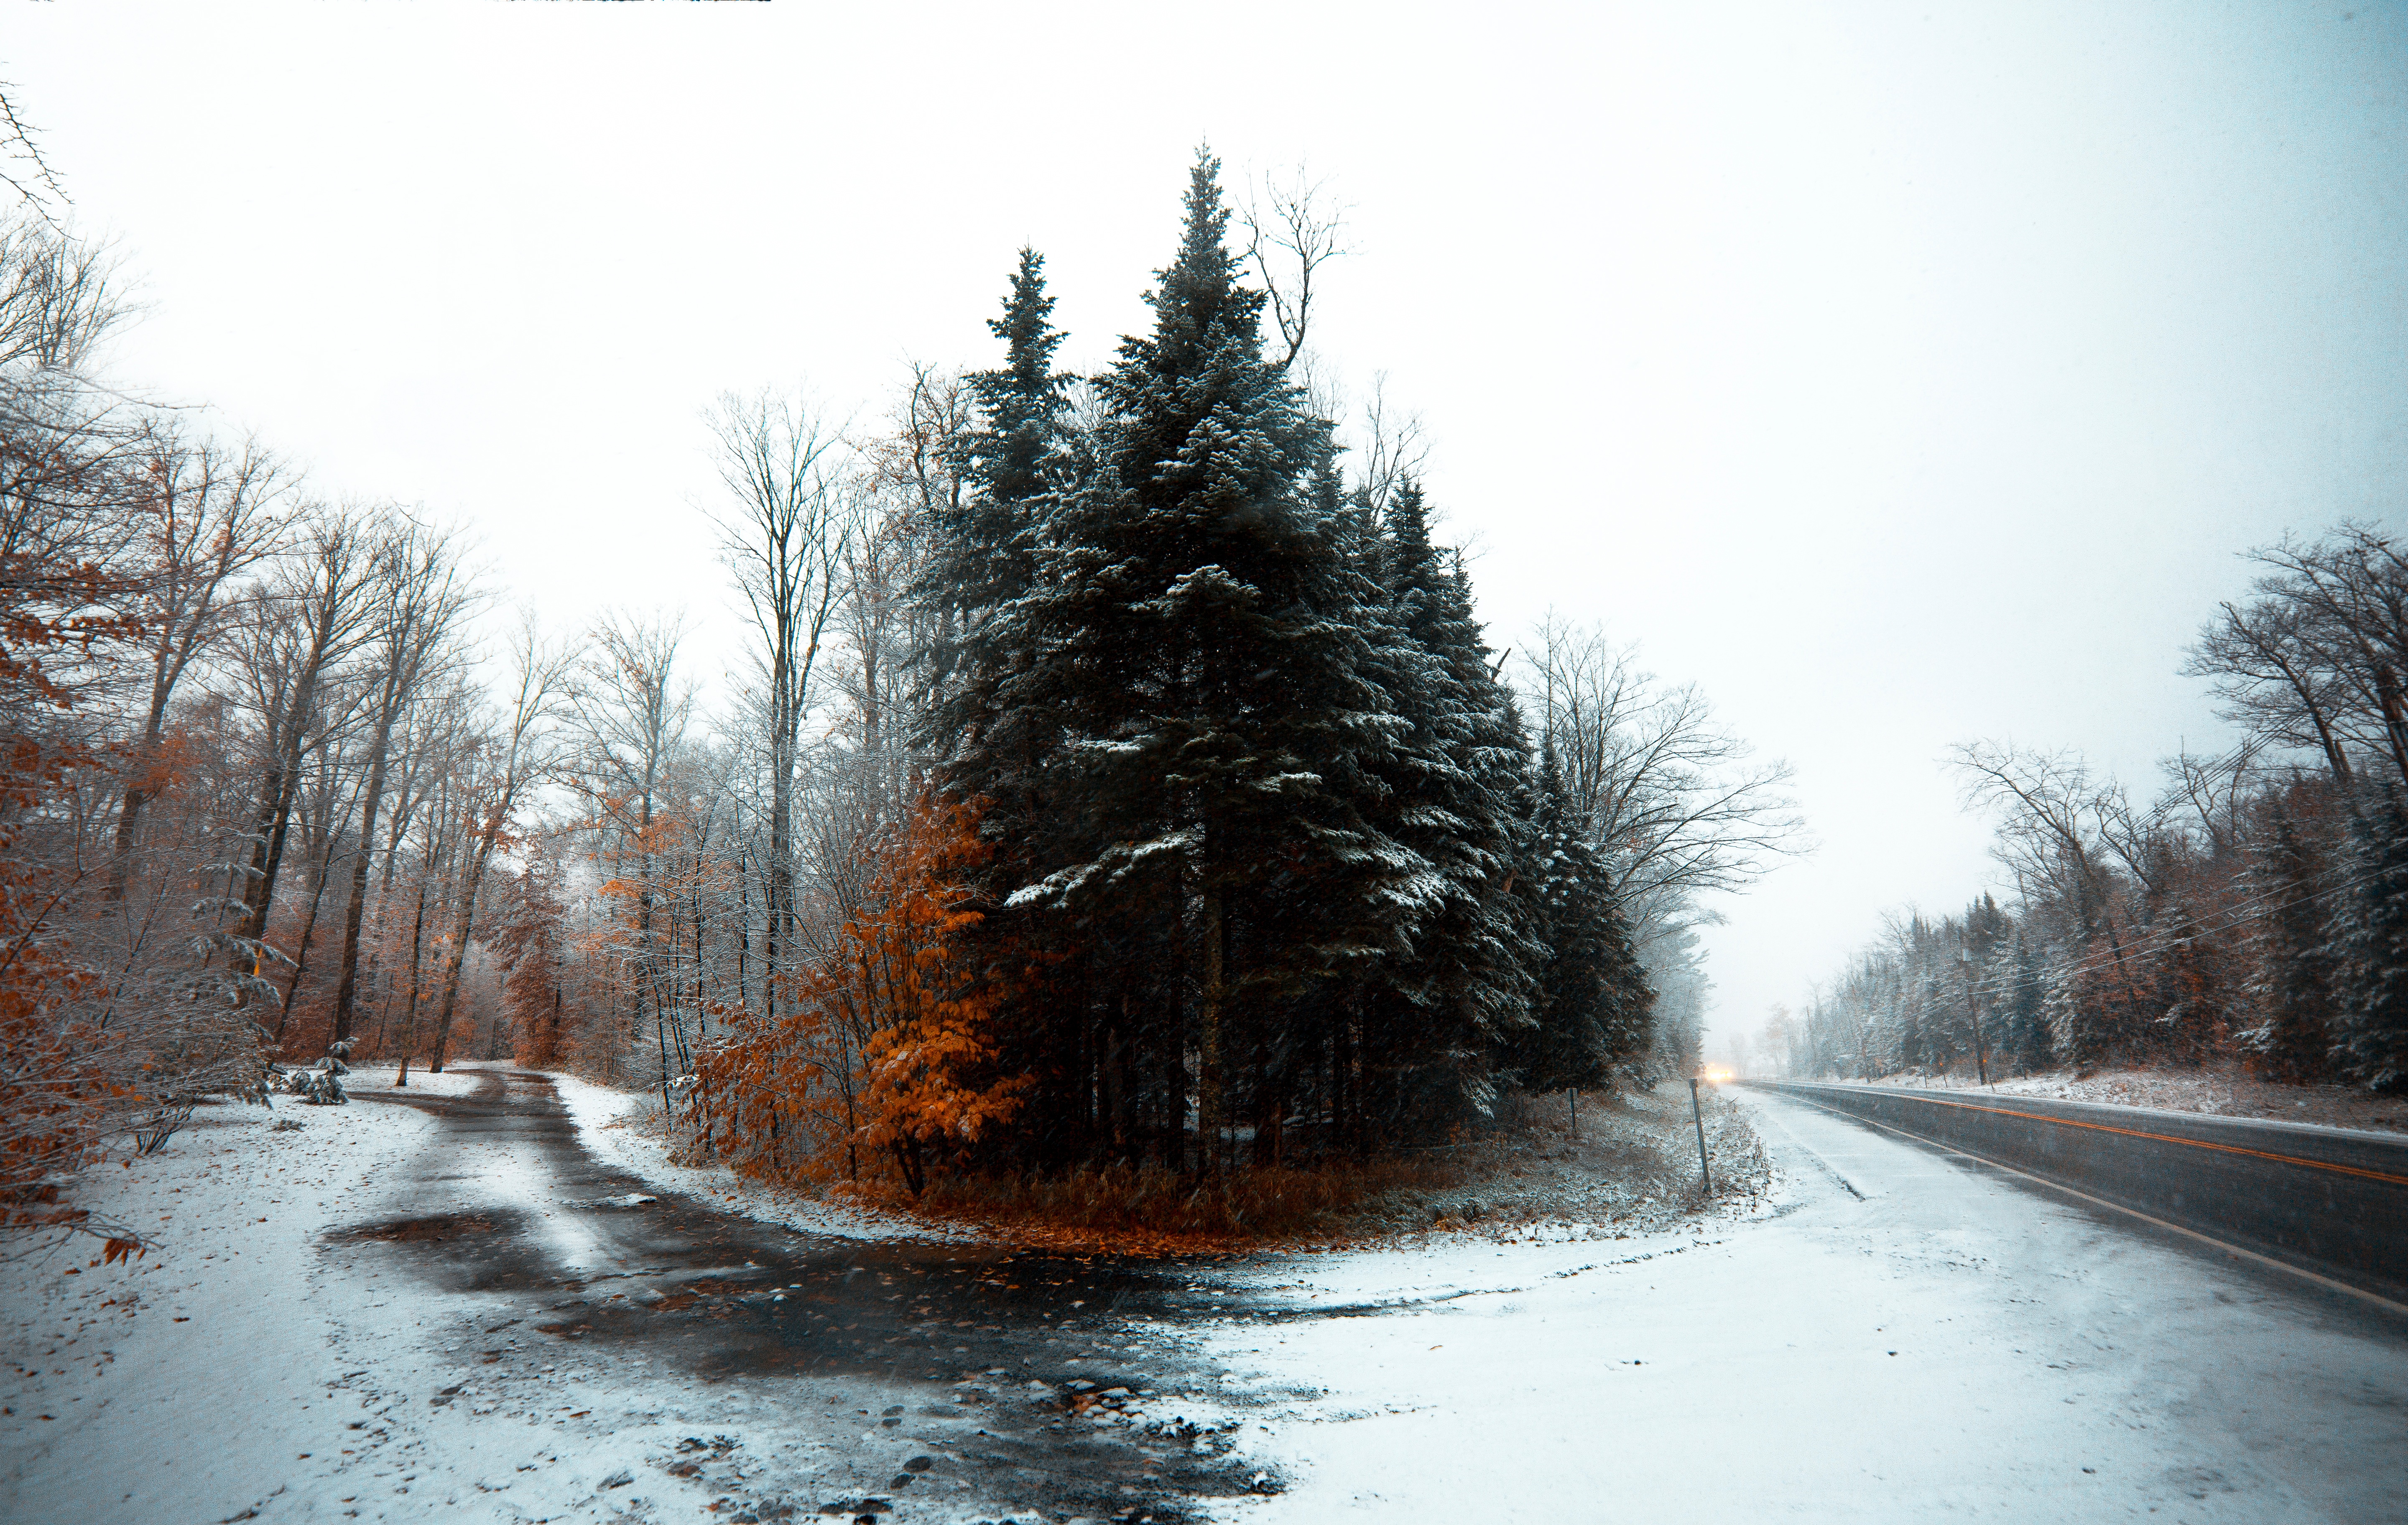
tree, forest, snow, winter, plant, morning, frost, ice, weather, season, freezing, atmospheric phenomenon, woody plant